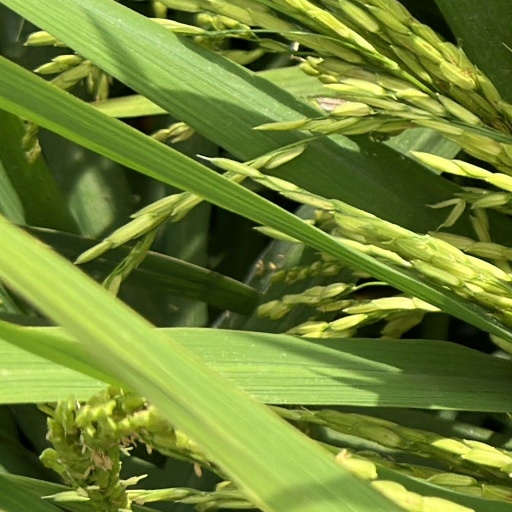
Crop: rice